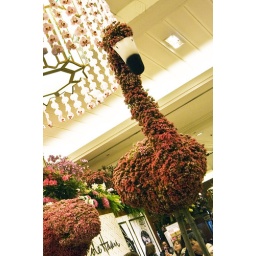
From the ground floor flower show in Macy's.